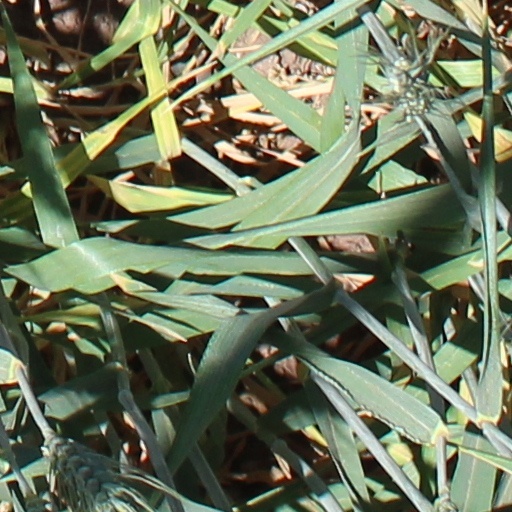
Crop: wheat